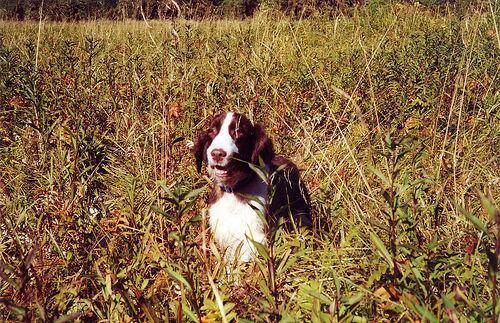
English_springer